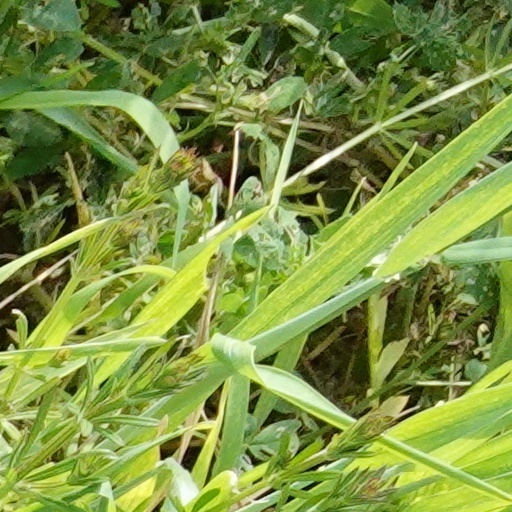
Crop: wheat